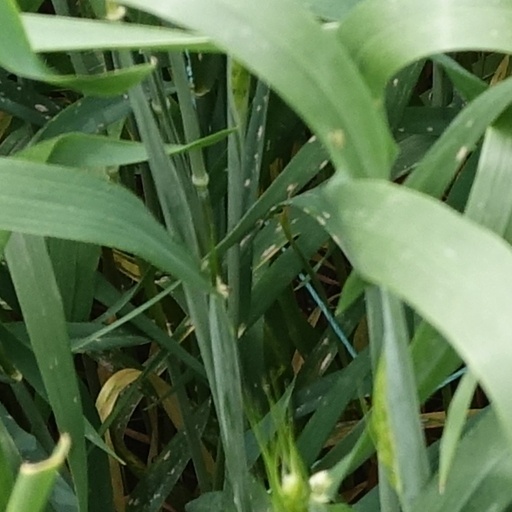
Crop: wheat